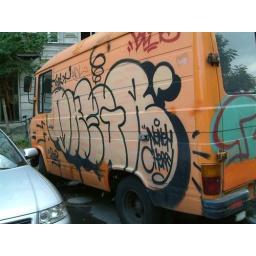
Kegr truck spotted in Berlin